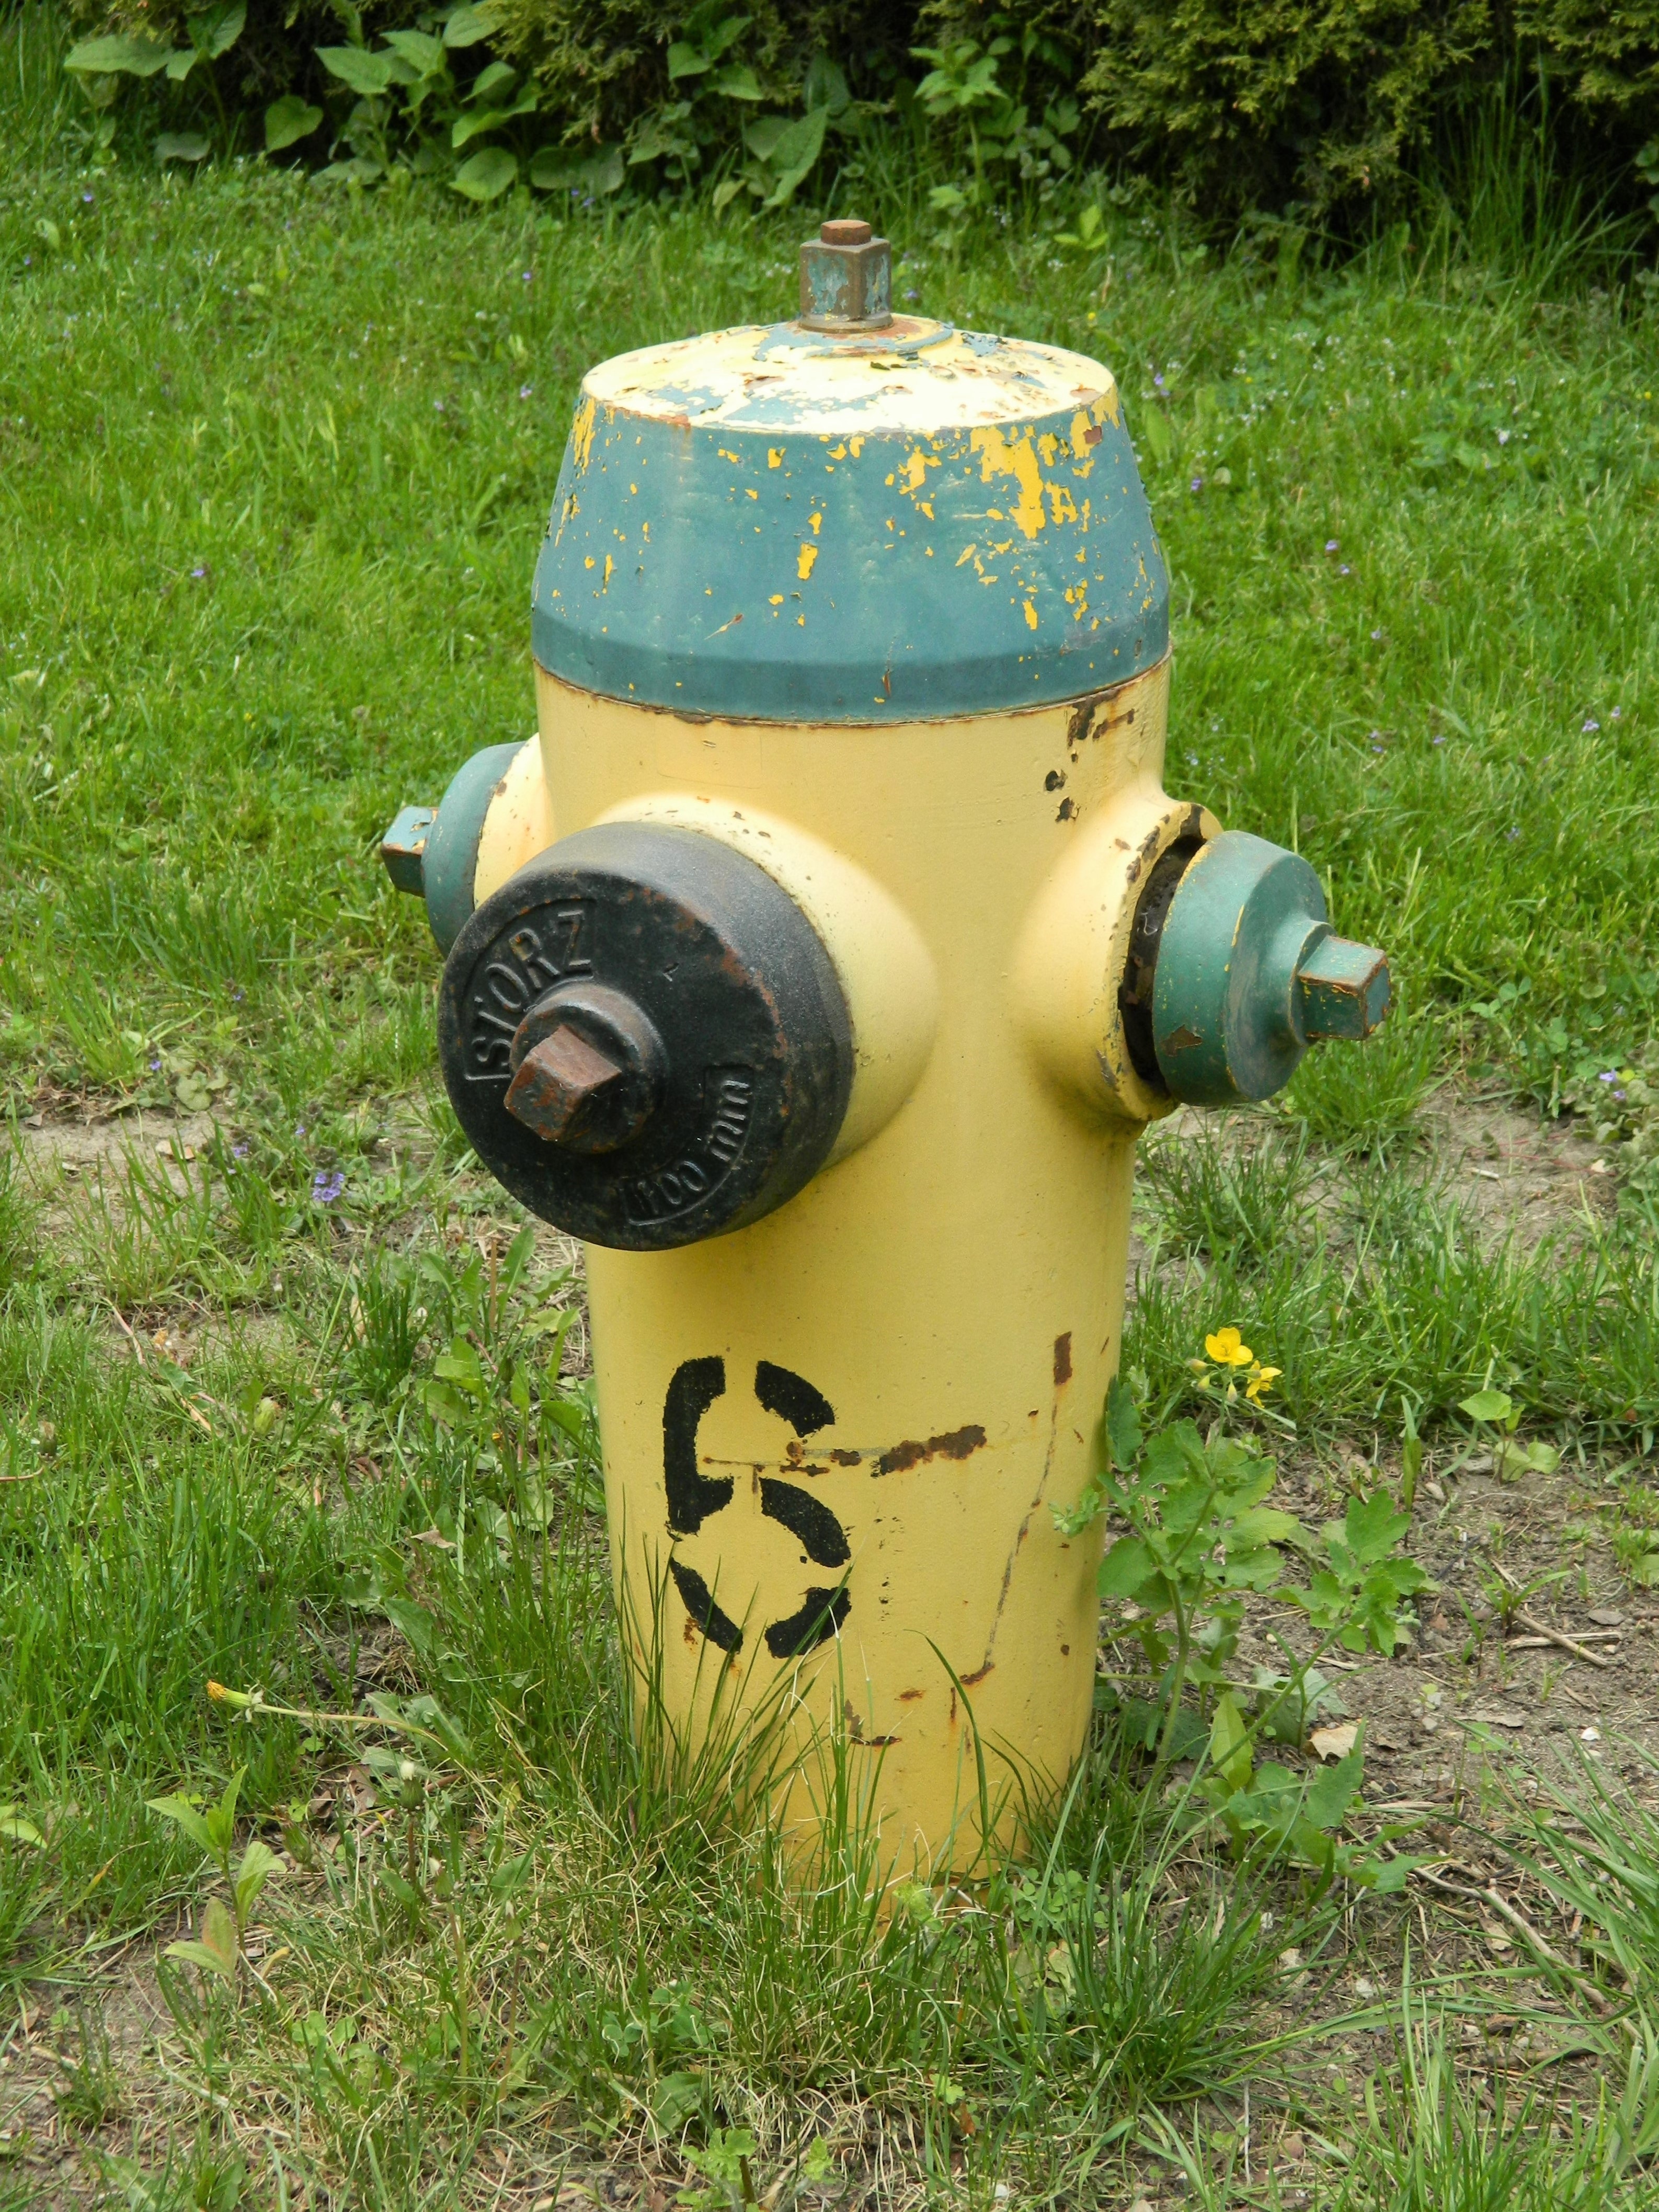
green, fire, fire hydrant, sculpture, art, hydrant, valve, man made object, water connection